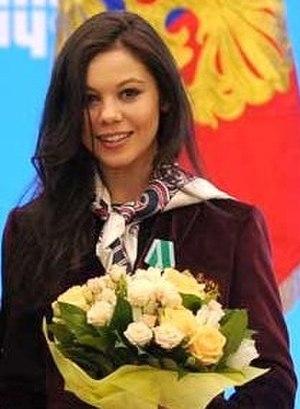
Elena Ilinykh est une patineuse artistique russe née le 25 avril 1994 au Kazakhstan. Elle participe aux Jeux olympiques d'hiver de 2014 à Sotchi, où elle remporte la médaille d'or de l'épreuve par équipes et la médaille de bronze en danse sur glace avec Nikita Katsalapov. Elle a obtenu trois médailles aux Championnats d'Europe durant sa carrière, le bronze en 2012 et l'argent en 2013 et 2014. Elle est associée depuis la saison 2014-2015 à Ruslan Zhiganshin.